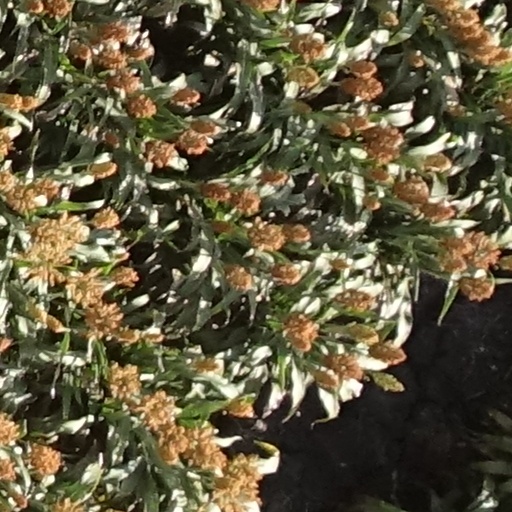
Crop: sorghum